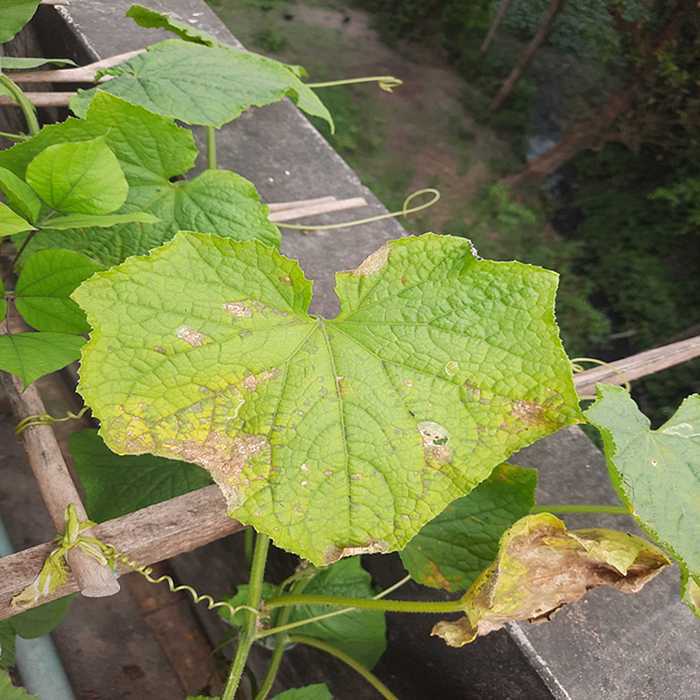
Plant: Cucumber
Label: Anthracnose lesions